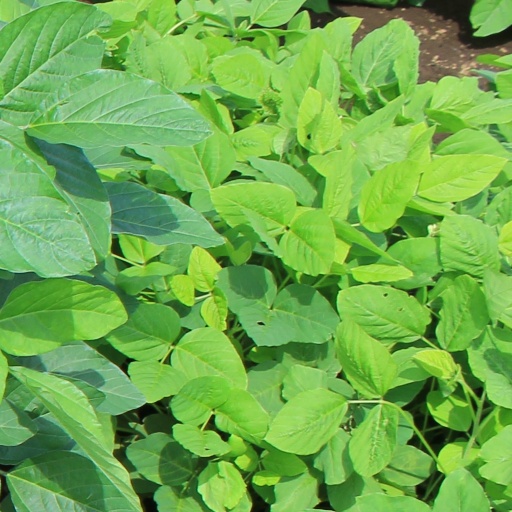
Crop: soybean